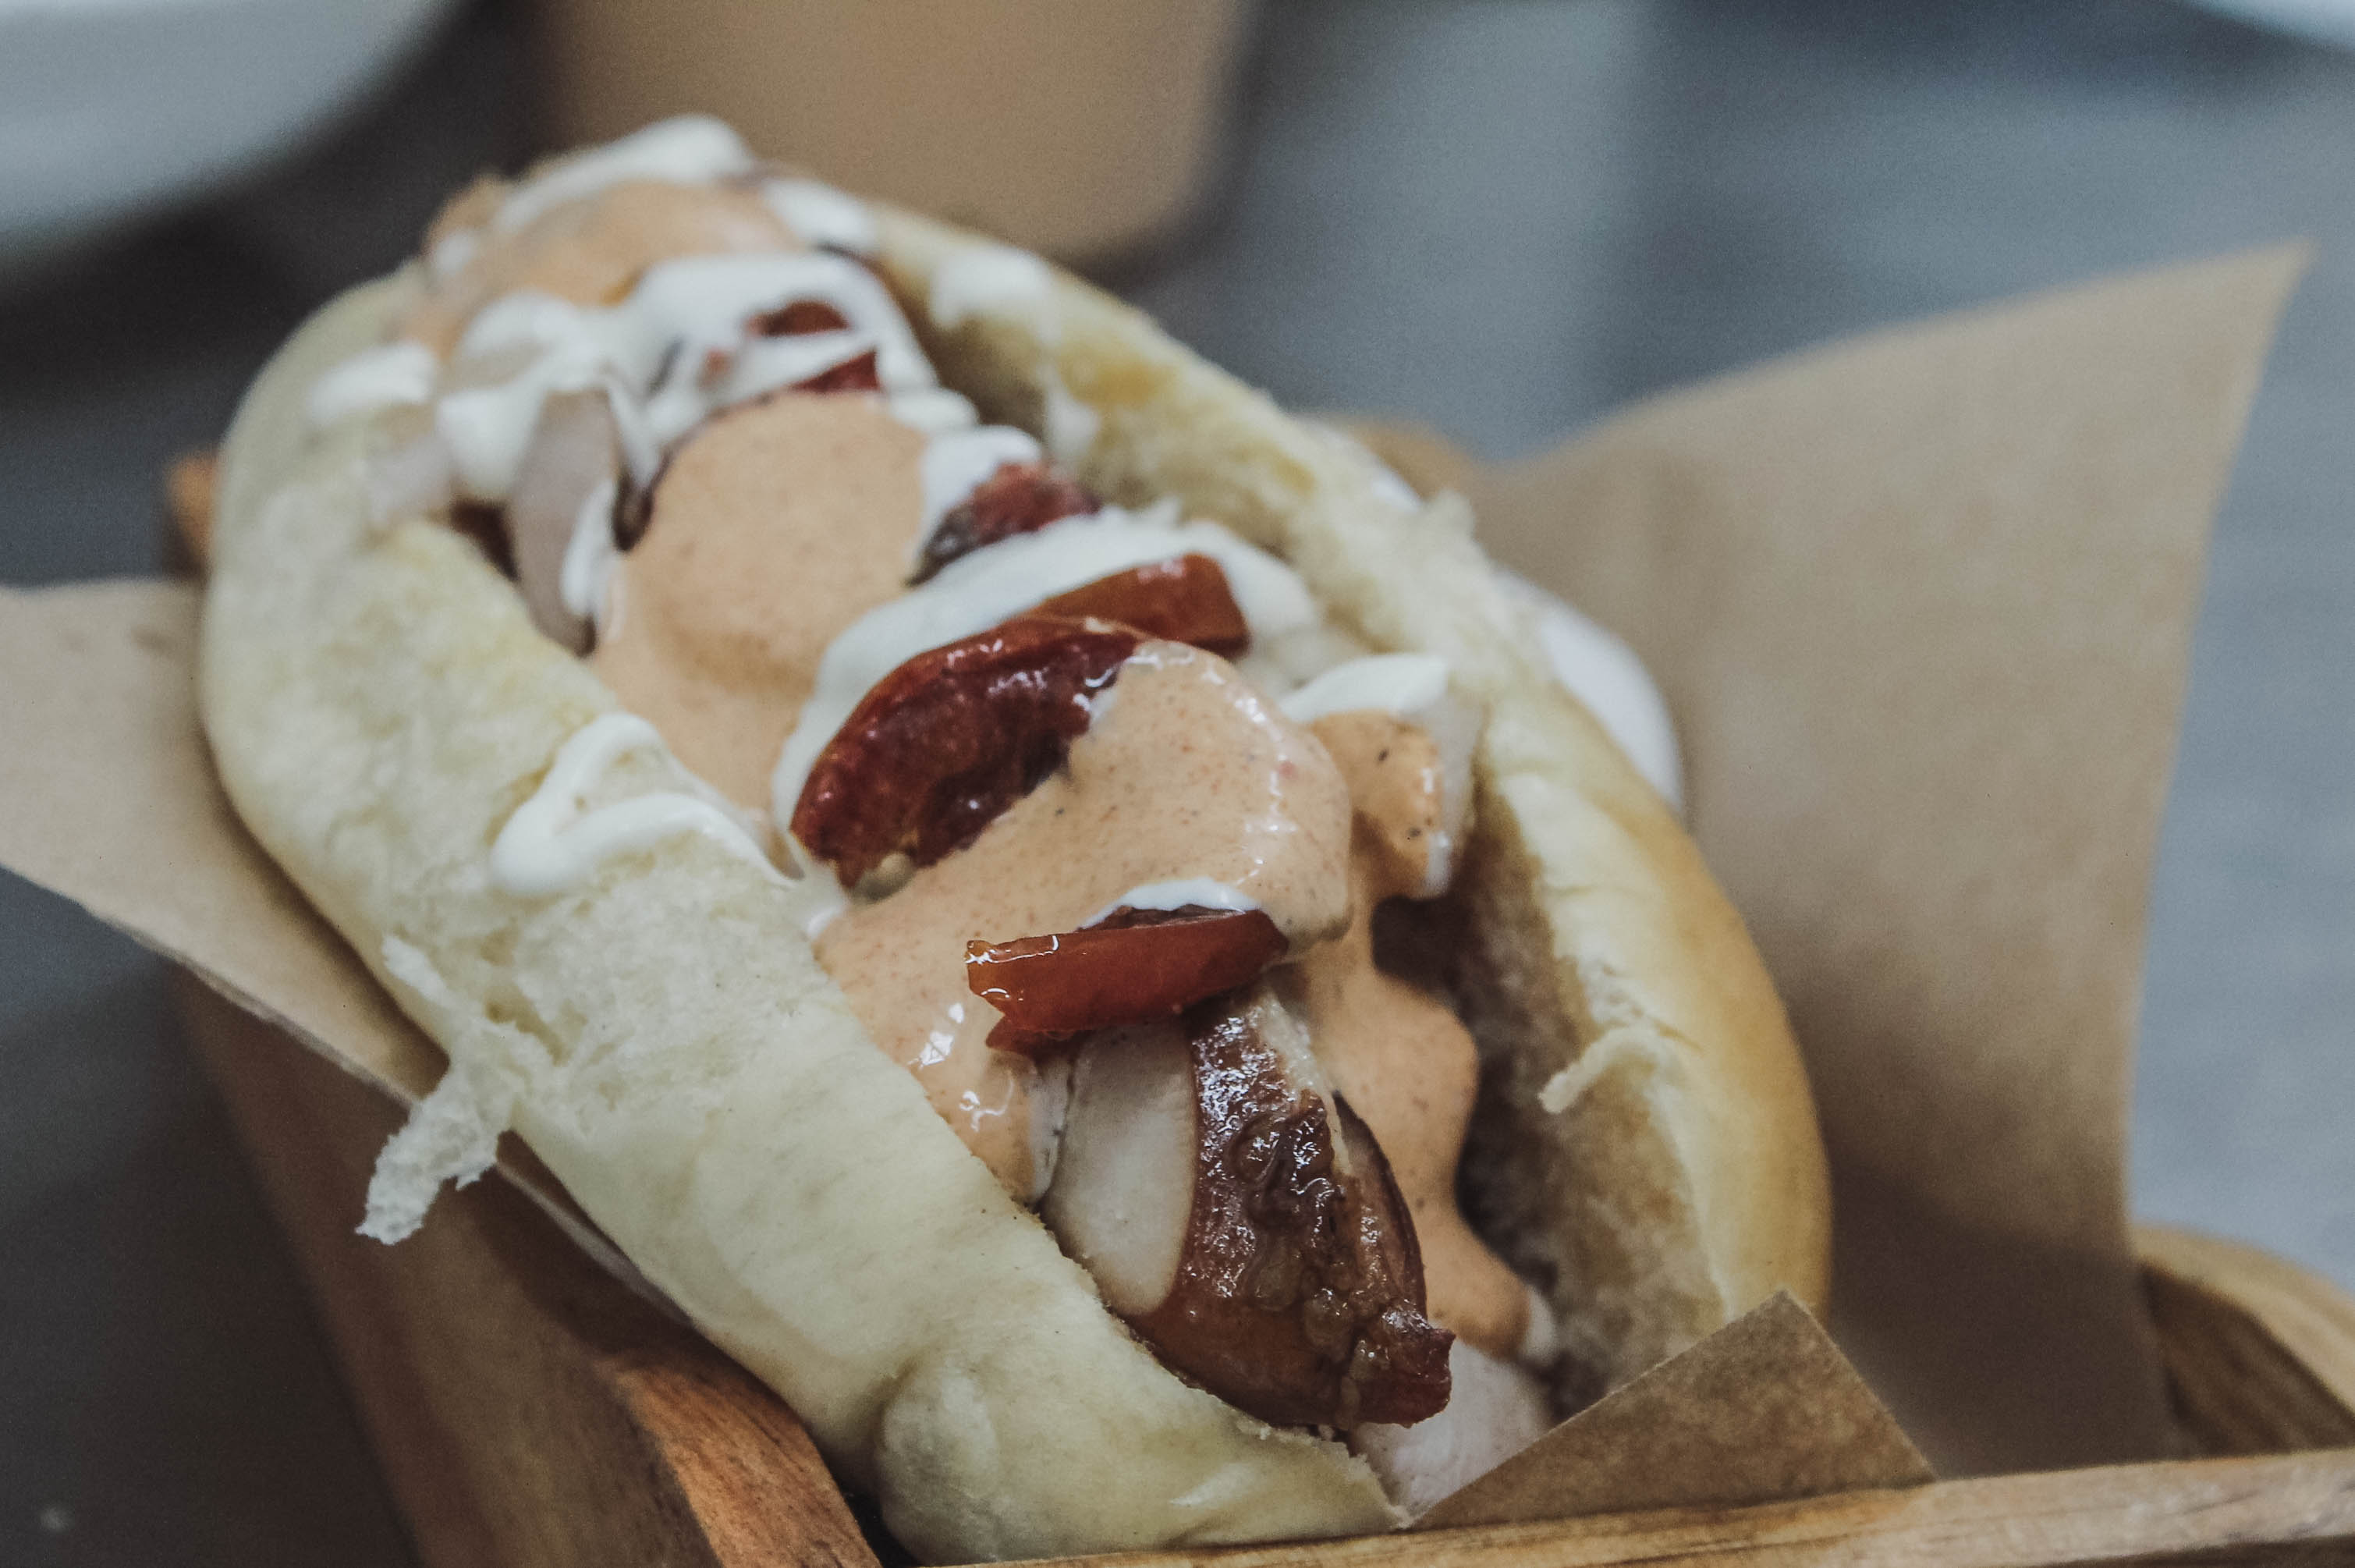
hot dog, food, foodie, eat, dish, cuisine, ingredient, fast food, baked goods, Breakfast roll, finger food, produce, hot dog bun, Sausage bun, gyro, dessert, american food, chili dog, sandwich, mediterranean food, snack